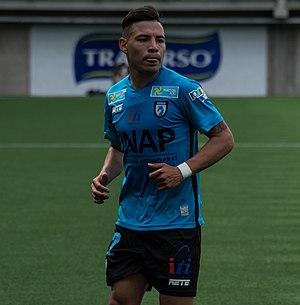
Leonardo Rolón est un footballeur argentin né le 19 janvier 1995 à Rosario. Il évolue au poste de défenseur à Vélez Sarsfield.